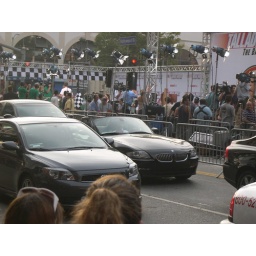
Will Ferrell is in the left corner in the white shirt being interviewed by the people in green.